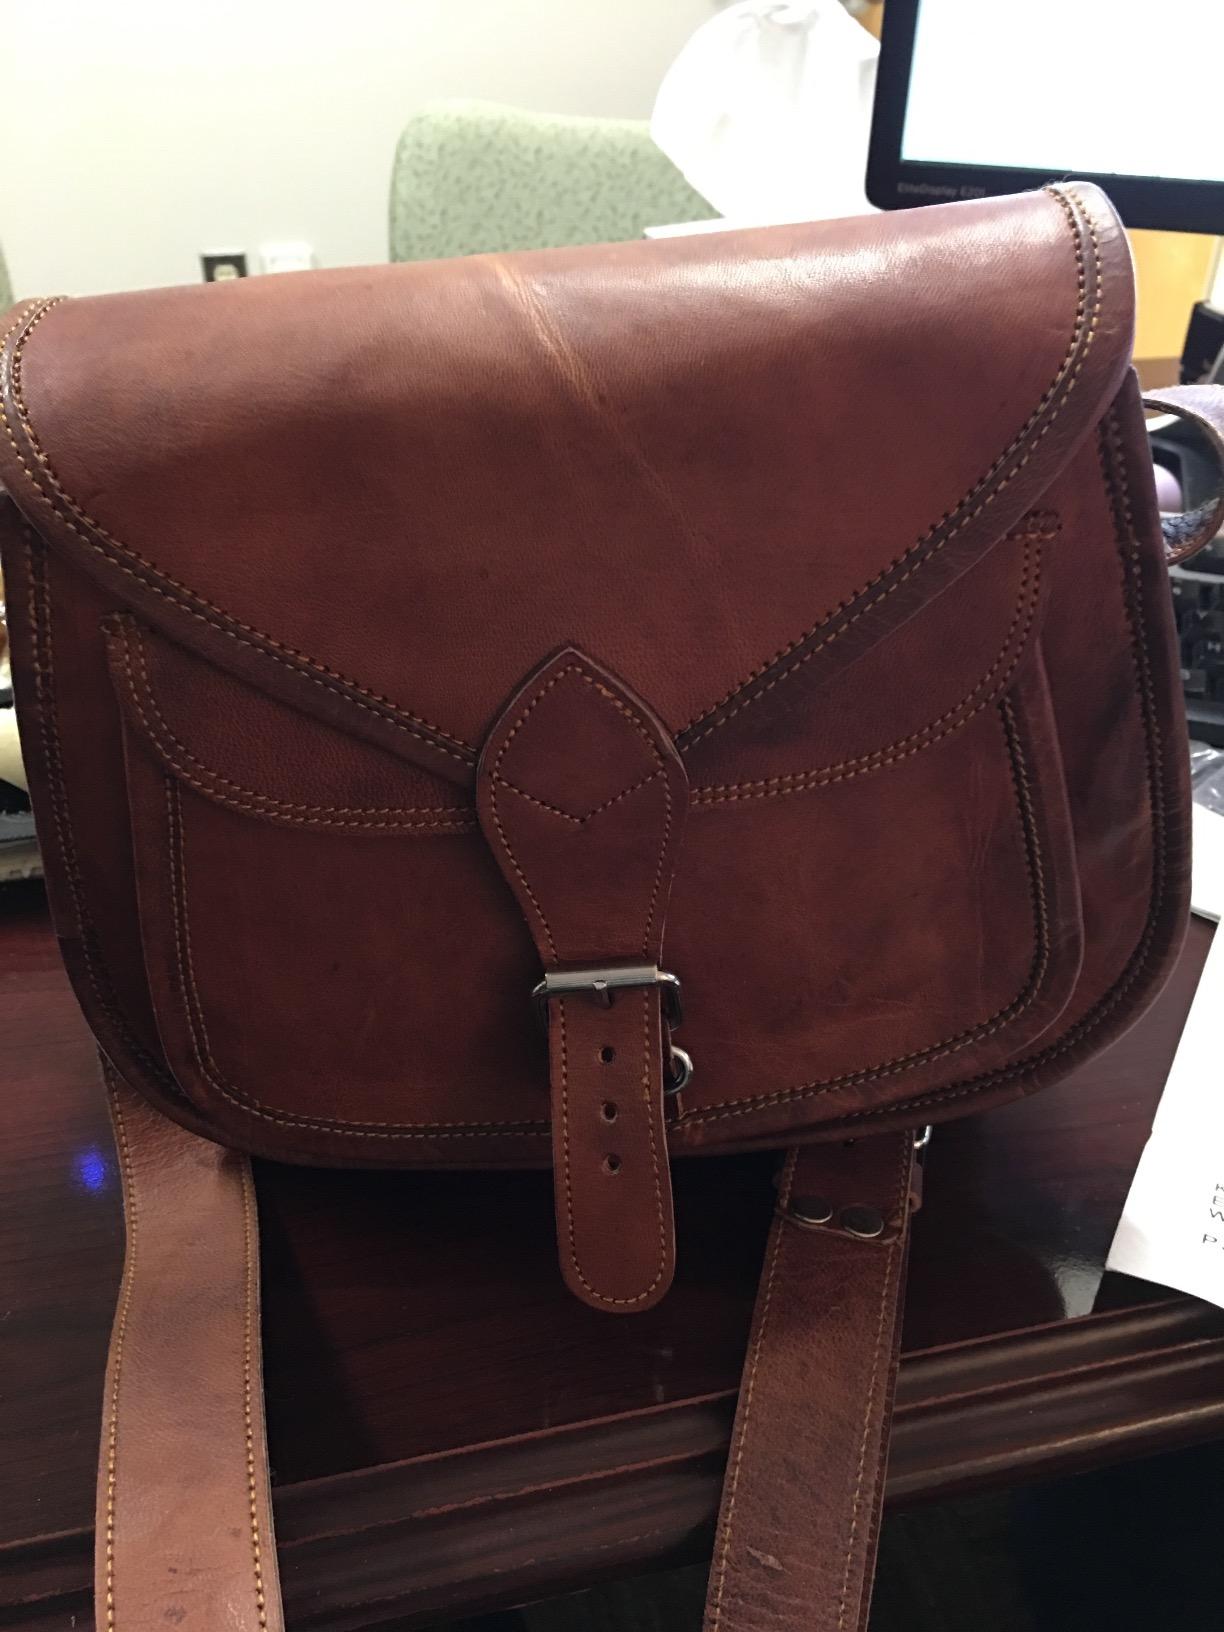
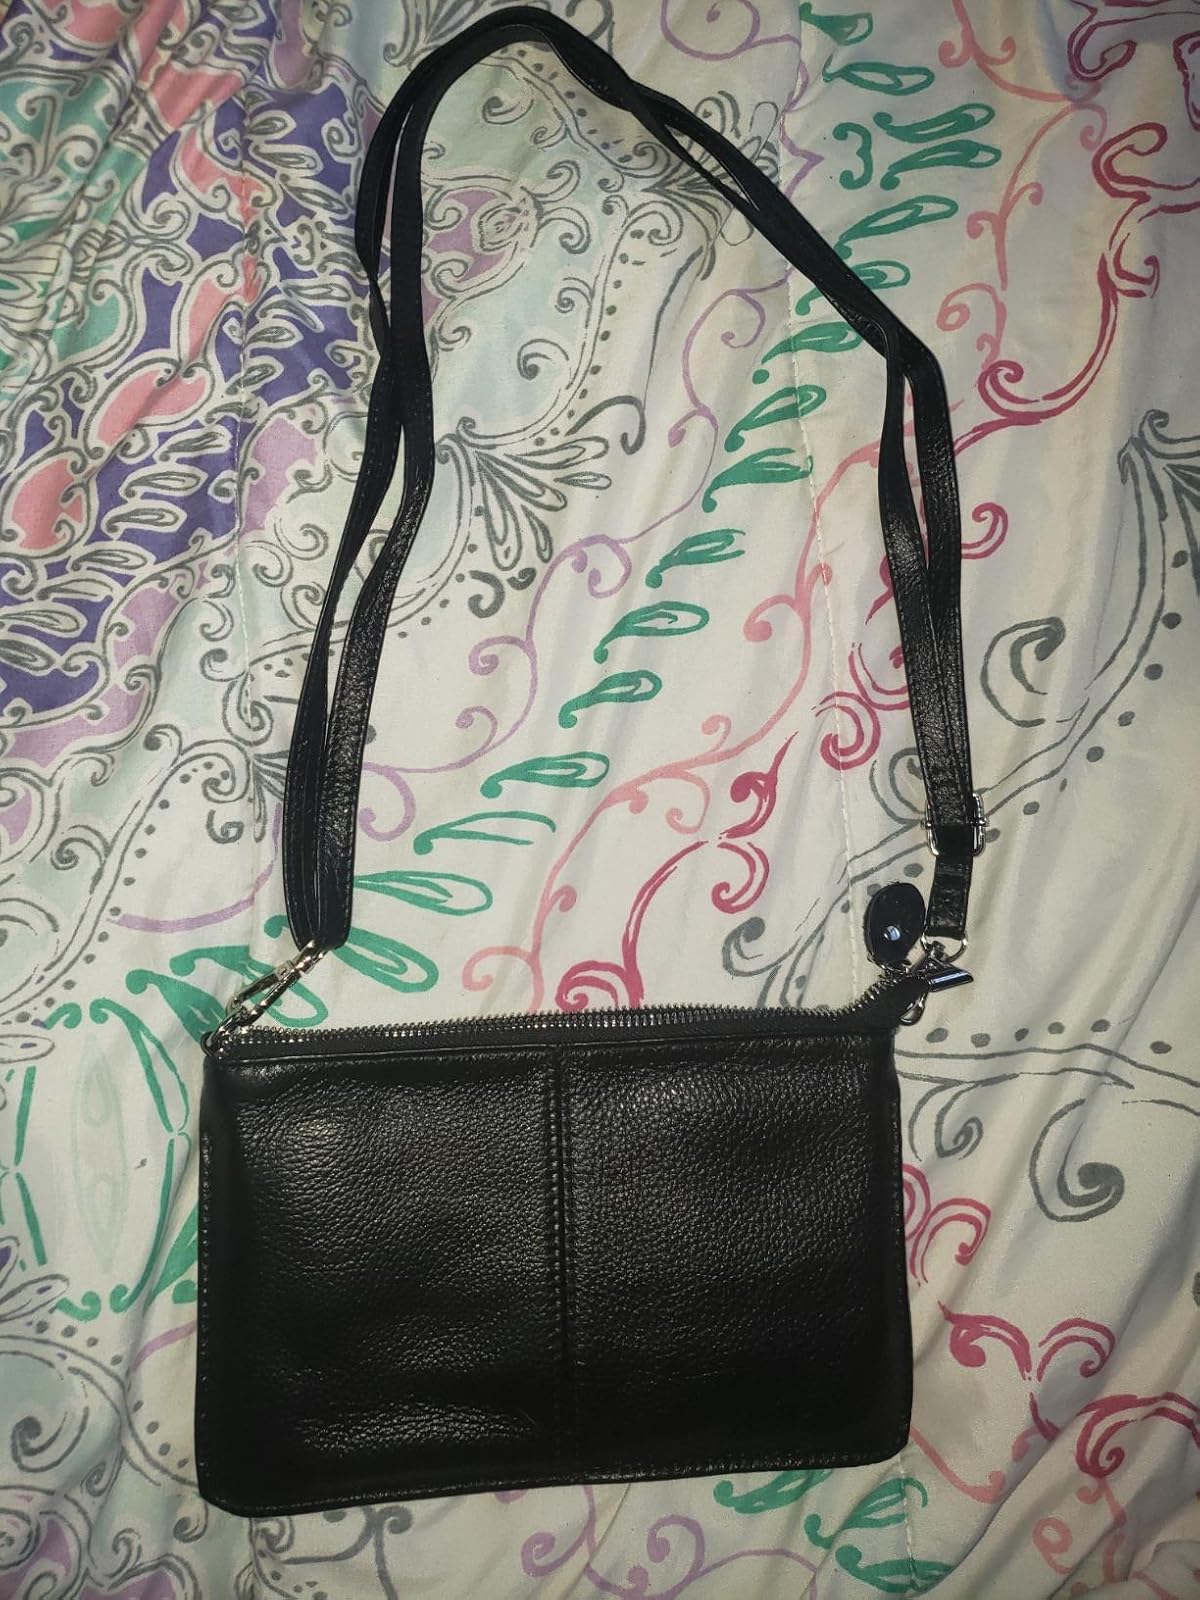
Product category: accessories_handbag
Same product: no